British Indian Ocean Territory

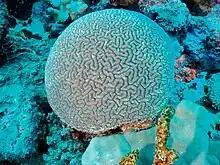
The brain coral "Ctenella chagius" is endemic to the reefs of the Chagos

As of 1971, the population of Aldabra, Farquhar, and Desroches was 246. This dropped to 155 in 1975, likely reflecting uncertainty about these islands' future status. On 23 June 1976, these islands were returned to the Seychelles, which became independent as a republic on 29 June 1976; the islands now form part of the Outer Islands district of the Seychelles. Subsequently, the territory has consisted only of the six main island groups comprising the Chagos Archipelago.